Vinod Khanna filmography

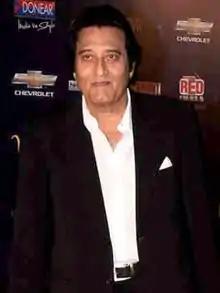
Khanna at the Producers Guild Film Awards in 2012

Vinod Khanna (6 October 1946 – 27 April 2017) was an Indian actor, film producer, director and politician.